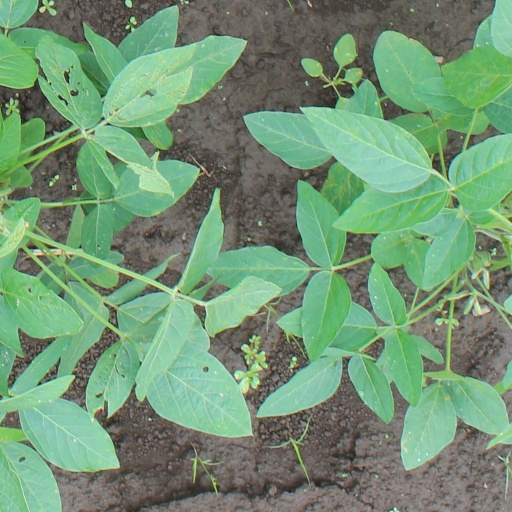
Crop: soybean